Jarman Farm

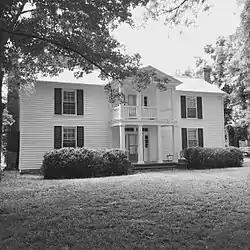
The Jarman Farm in 2015

The Jarman Farm is a historic house in Lascassas, Tennessee, U.S.. It was built in 1850-1860 for Robert Hall Jarman, who owned 19 slaves by 1860. It was inherited by his son, Rufus E. Jarman, in 1884. It was later inherited by his granddaughter, who married Jack Penuel. The property includes several outbuildings and a cemetery. It has been listed on the National Register of Historic Places since July 6, 1987.